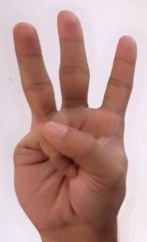
ASL sign: W